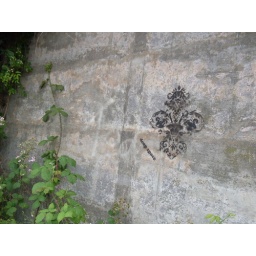
on a nice grey wall opposite the market in taunton.